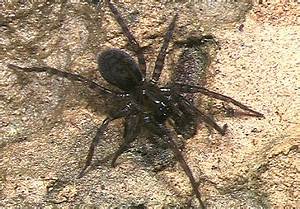
Label: ragno